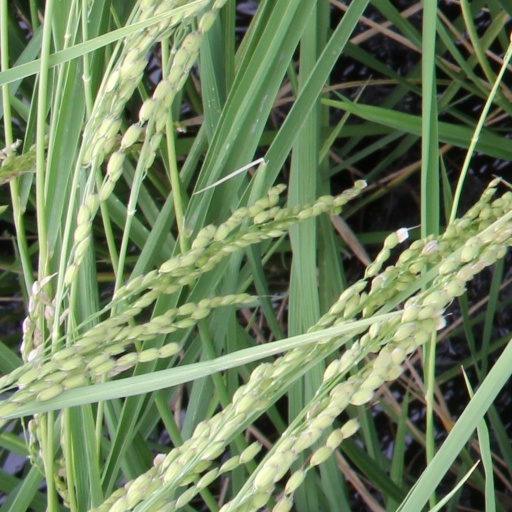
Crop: rice